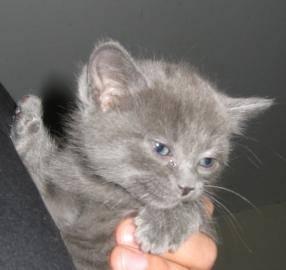
cat